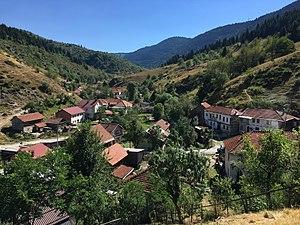
Vrben est un village de l'ouest de la Macédoine du Nord, situé dans la municipalité de Mavrovo et Rostoucha. Le village comptait 142 habitants en 2002.